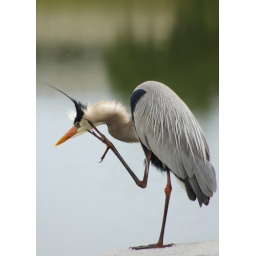
Great blue heron was standing on my brother's dock in Floral Lakes Community in Bartow, Florida.